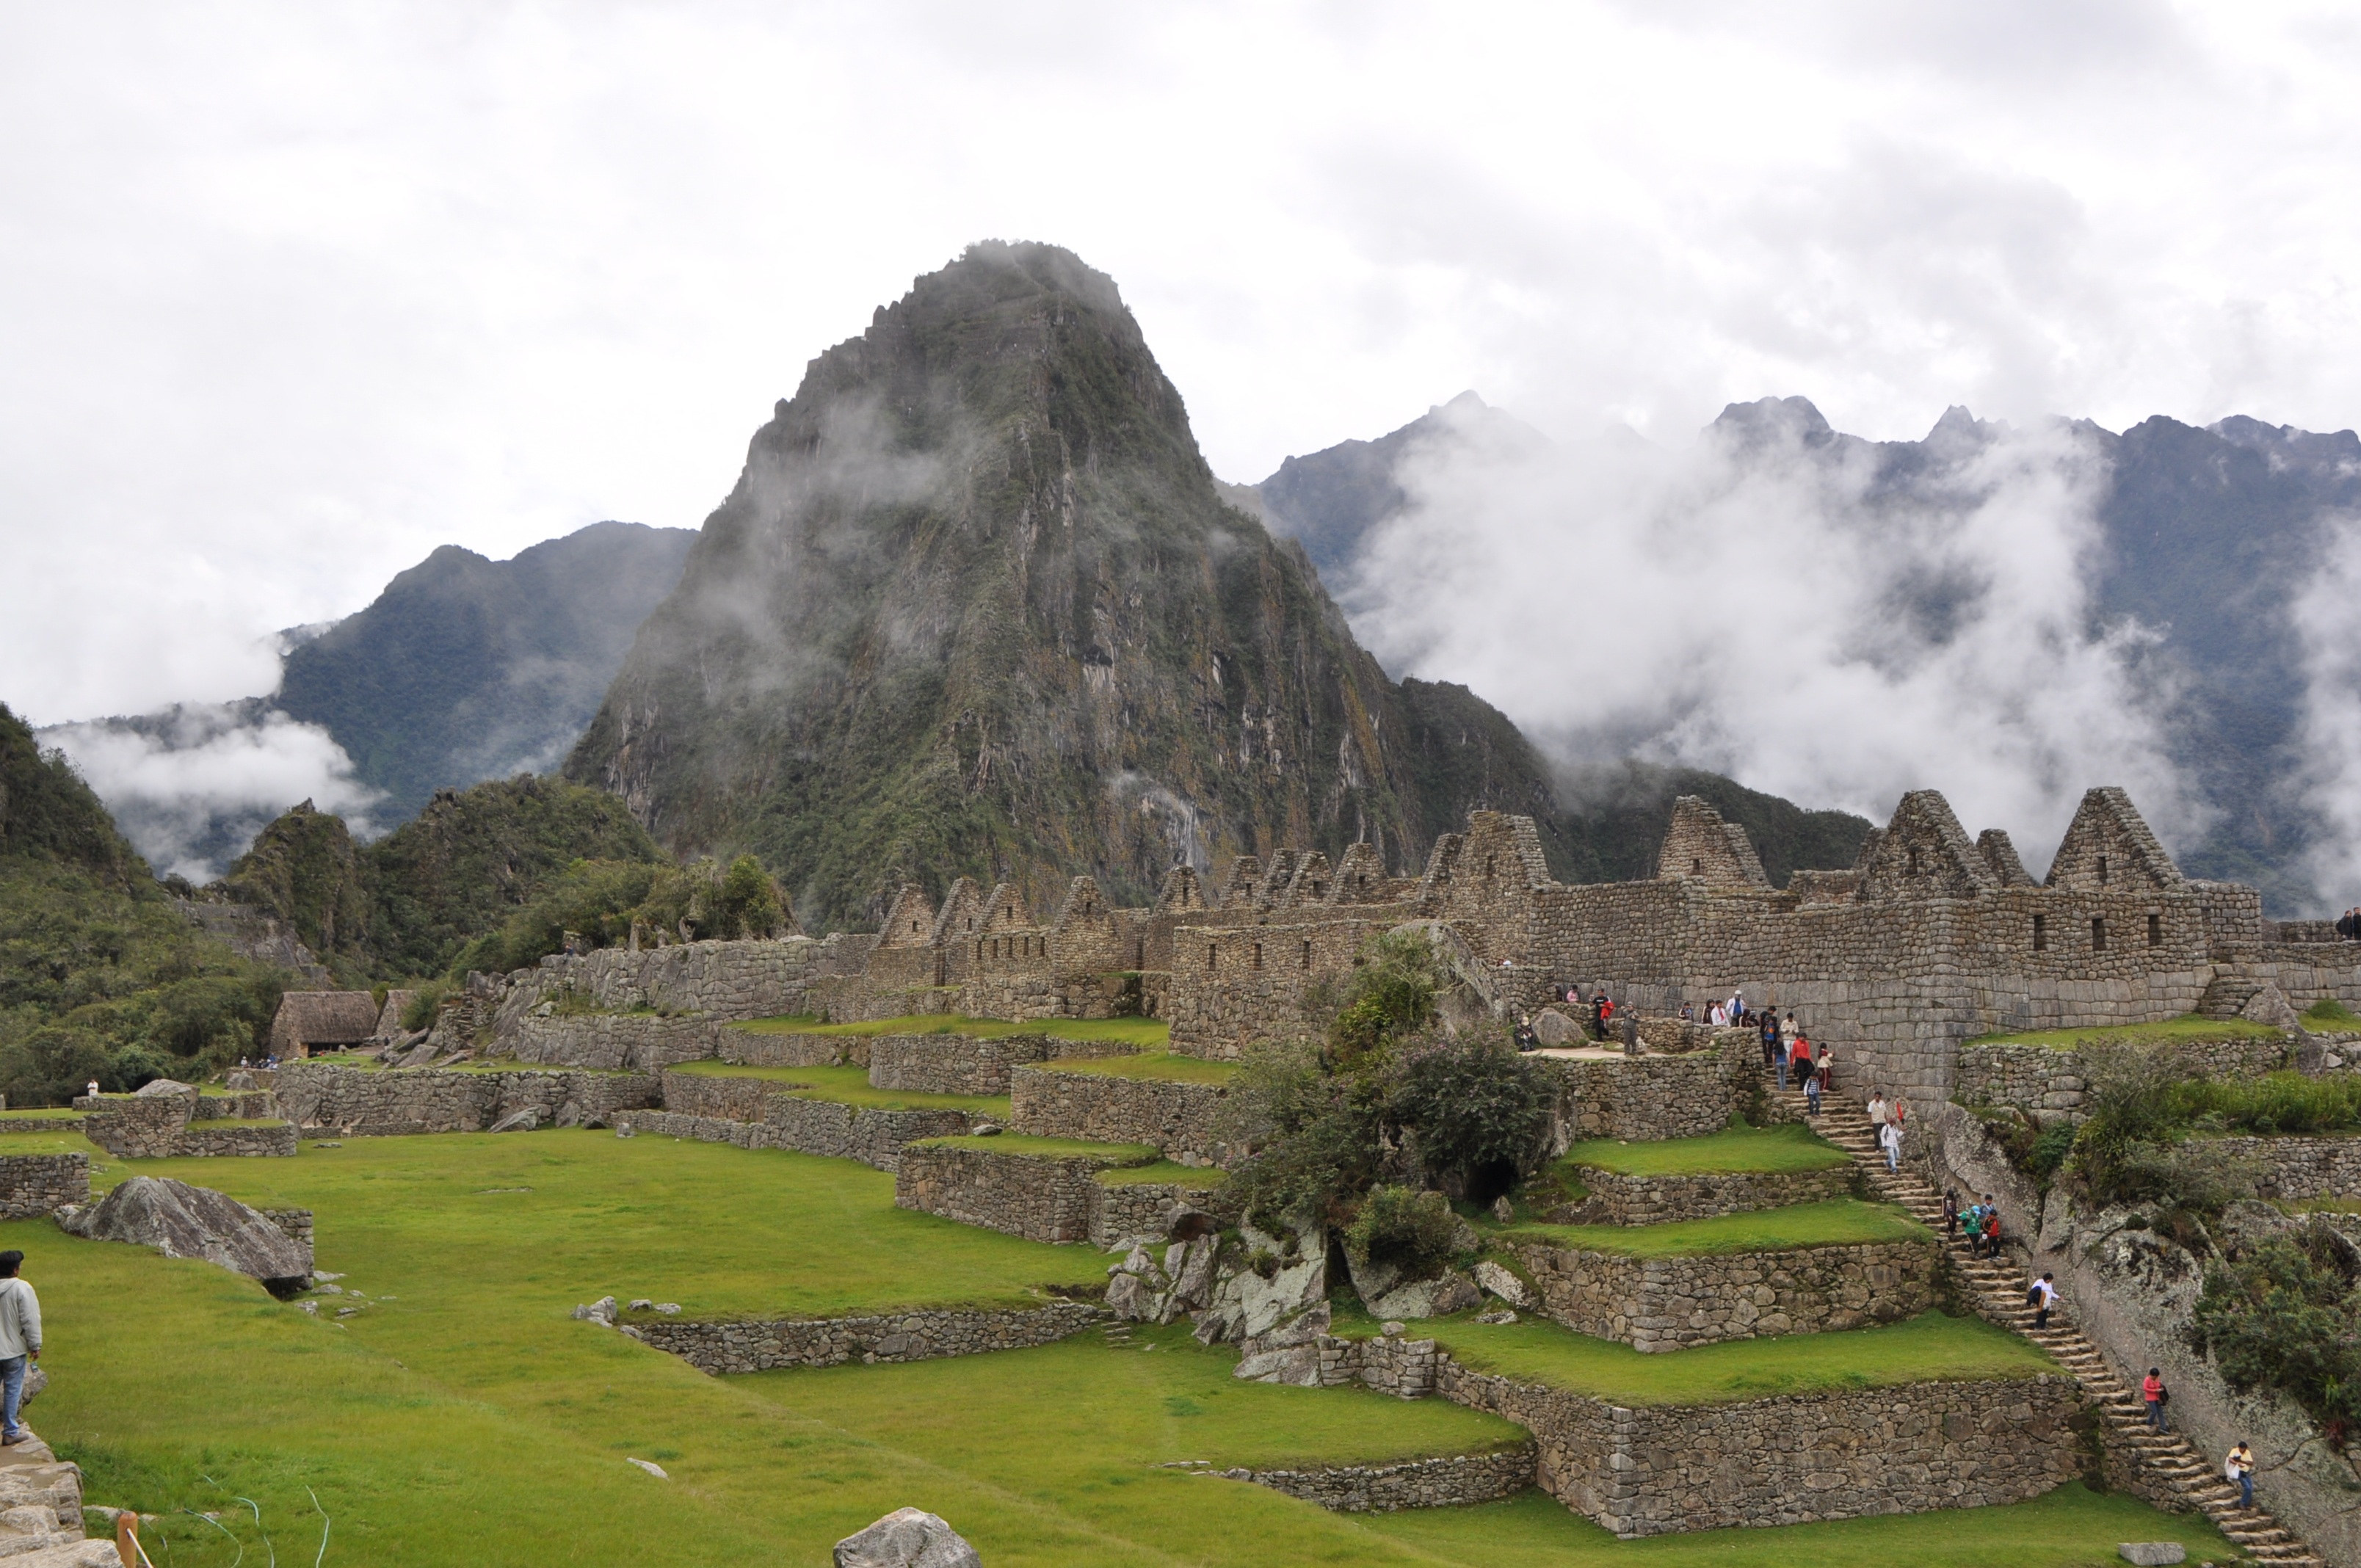
landscape, rock, mountain, fog, hill, valley, mountain range, village, america, highland, terrain, machu picchu, peru, south, inca, alps, ruins, civilization, lost, plateau, famous, rural area, incan, geographical feature, mountainous landforms